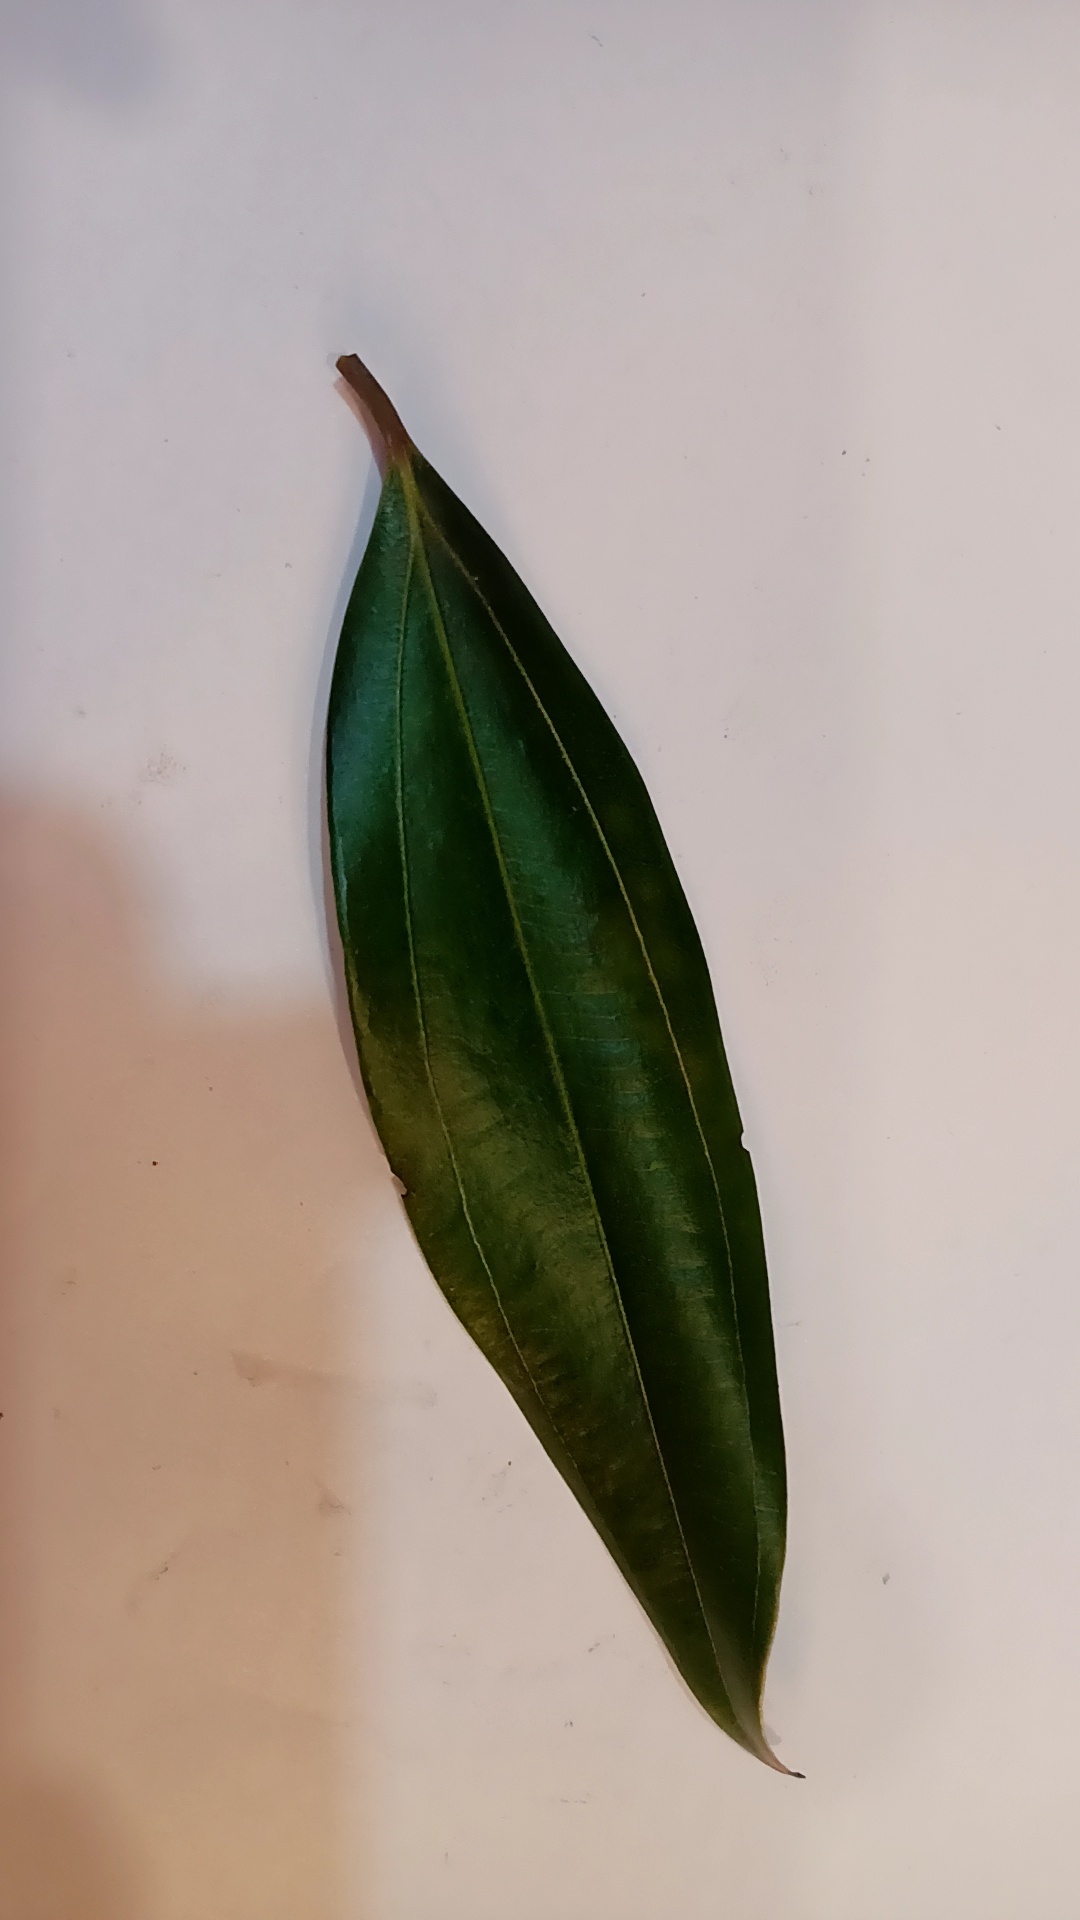
Label: Healthy